Savannah Country Day School

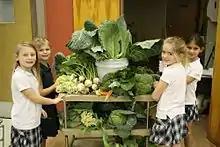
Students with vegetables from the organic garden

In 2012, the U.S. Department of Education recognized Country Day as a Green Ribbon School in honor of its commitment to environmental stewardship. In 2011, the school was given the nation's first Green Flag award by the National Wildlife Federation.